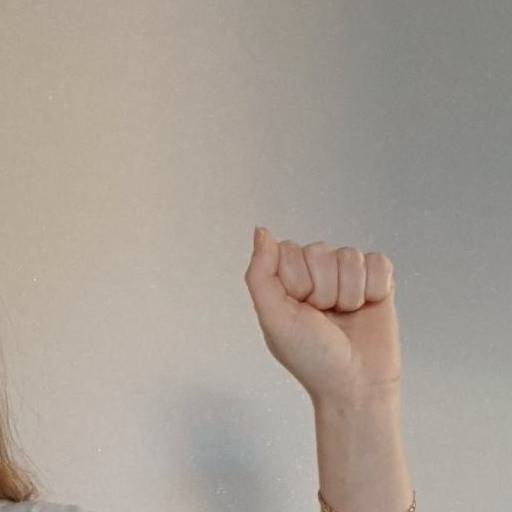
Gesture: fist